Lucette Valensi

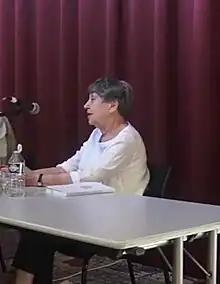

Lucette Valensi (born 1936) is a French historian "née" Lucette Chemla in Tunis.